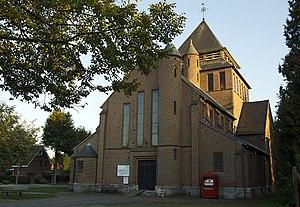
Cette page regroupe l'ensemble des monuments classés de la ville belge de Mol.